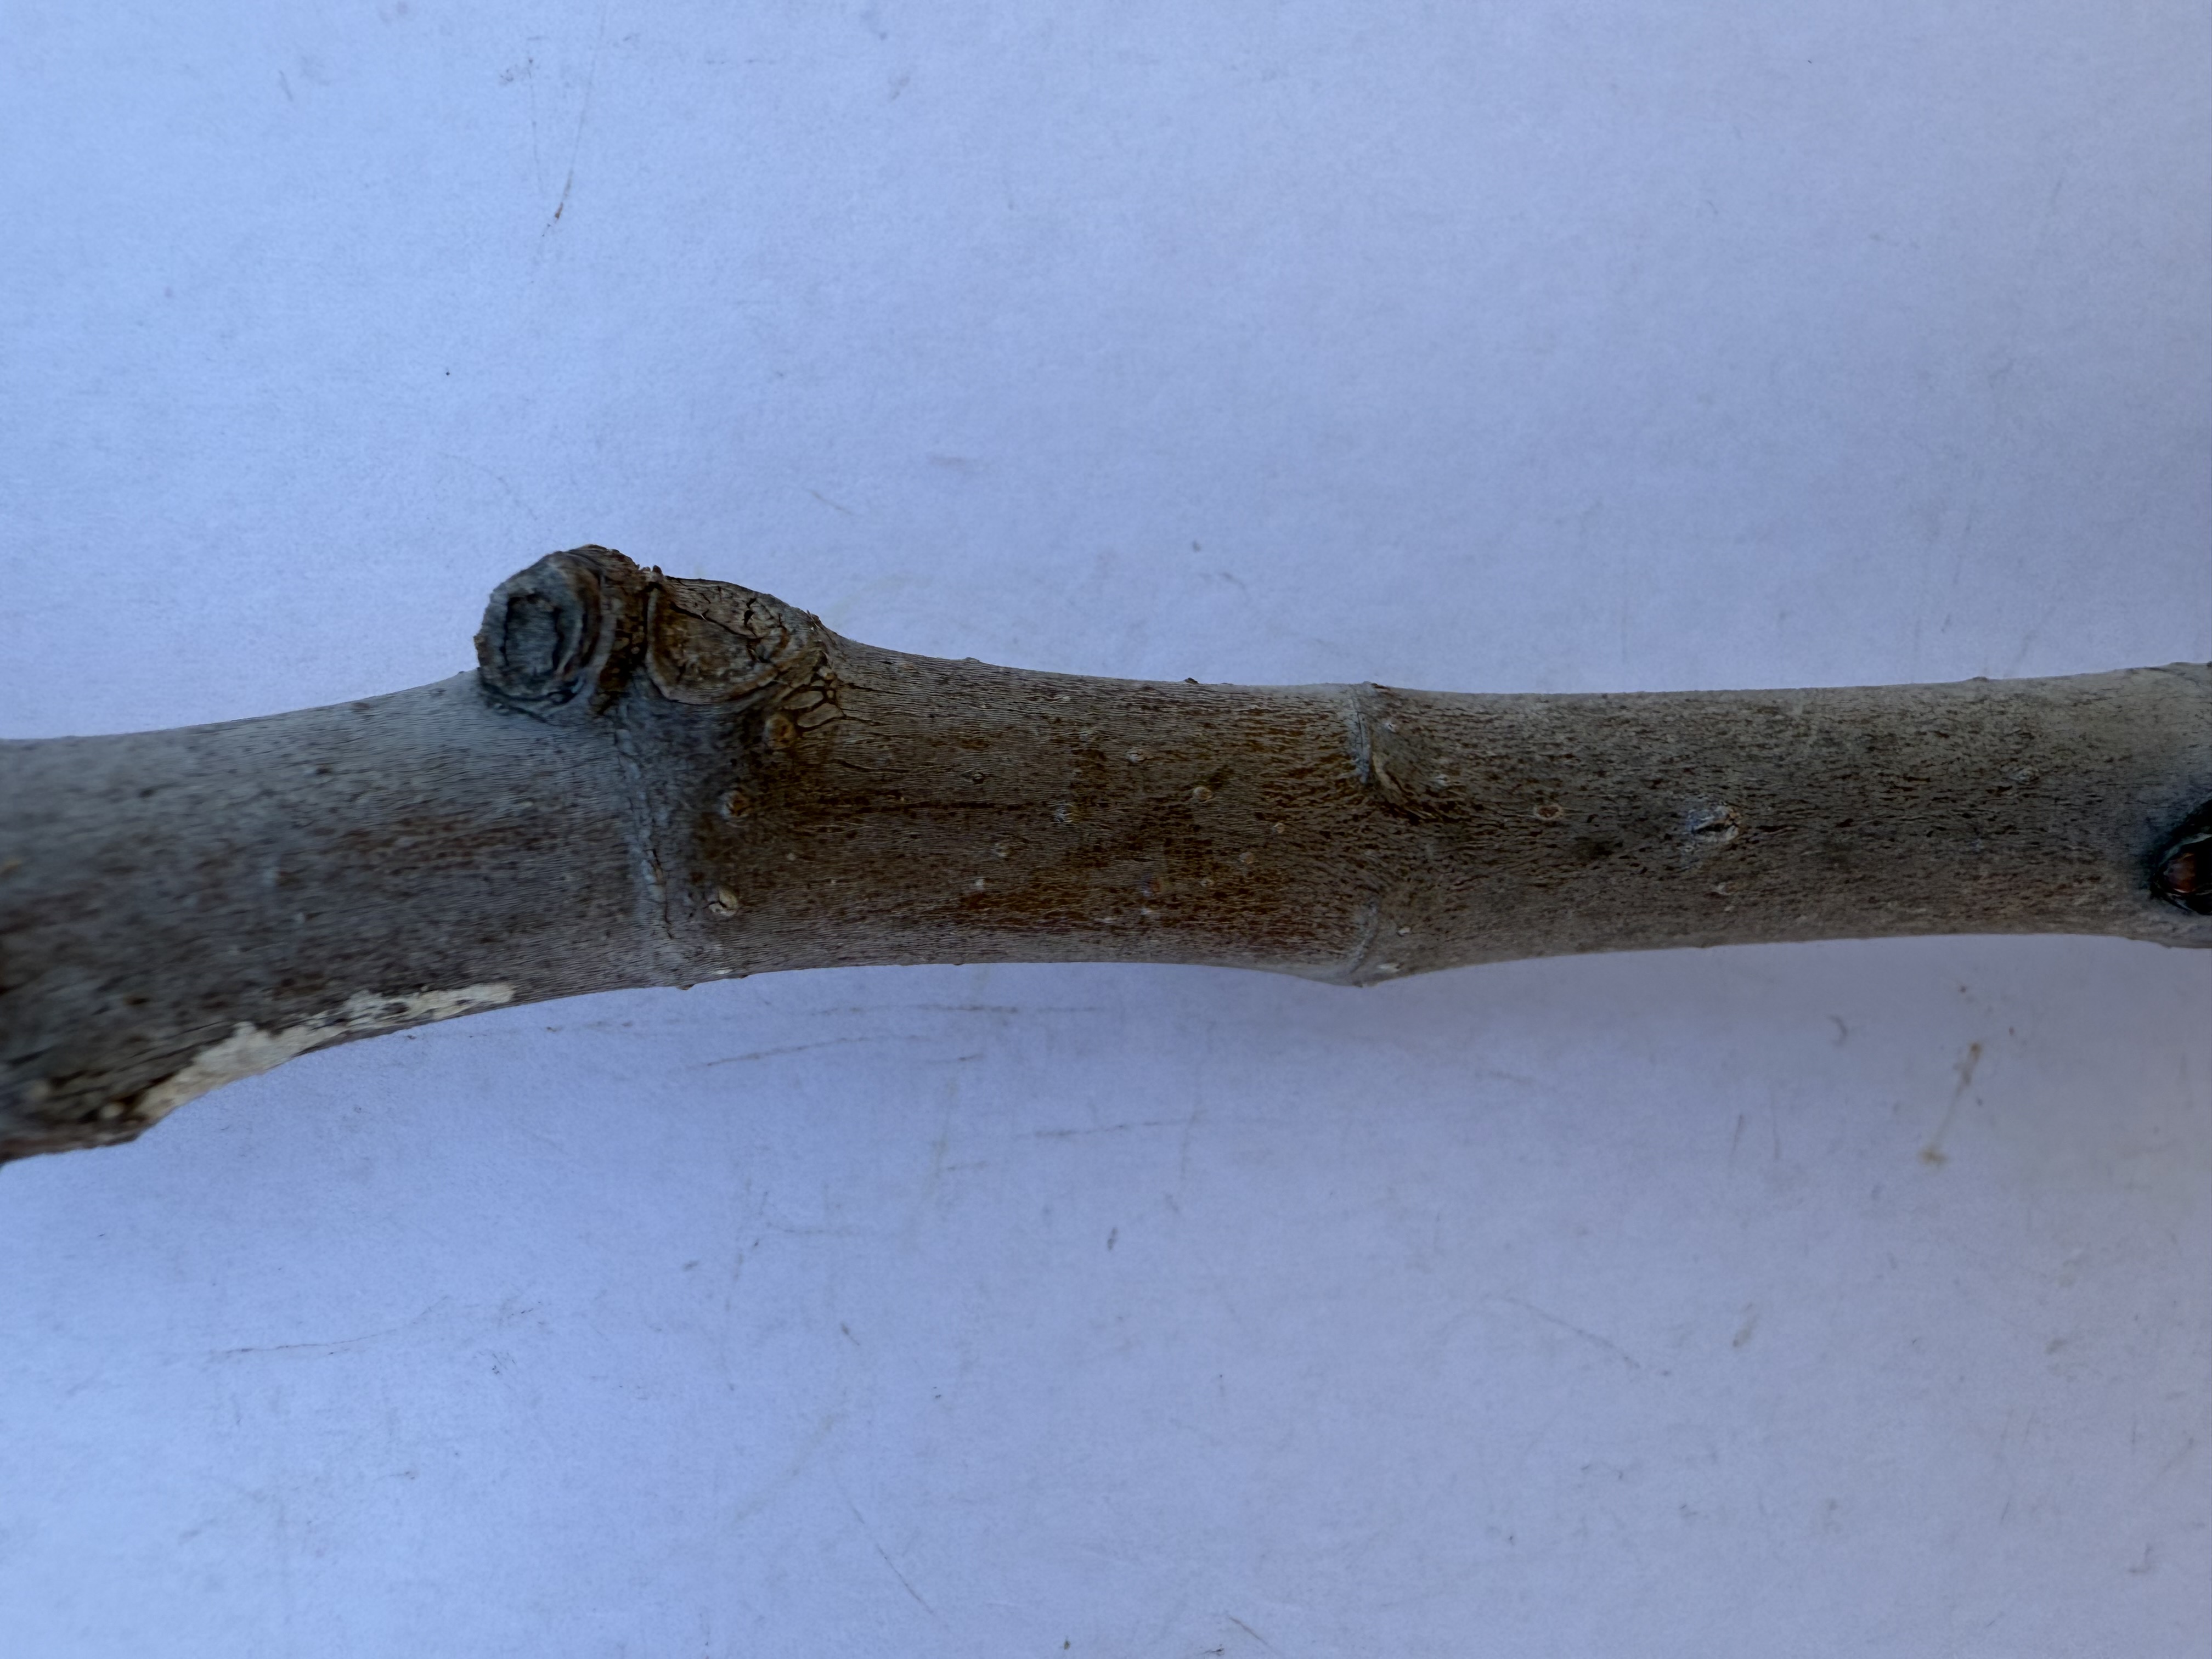
Variety: Bardacik Fig